Traitiéfontaine

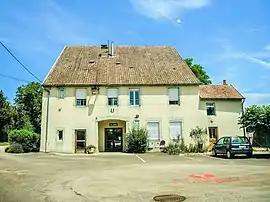
The town hall in Traitiéfontaine

Traitiéfontaine is a commune in the Haute-Saône department in the region of Bourgogne-Franche-Comté in eastern France.